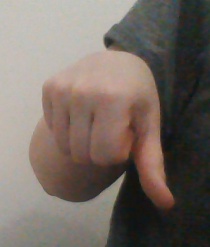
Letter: waw